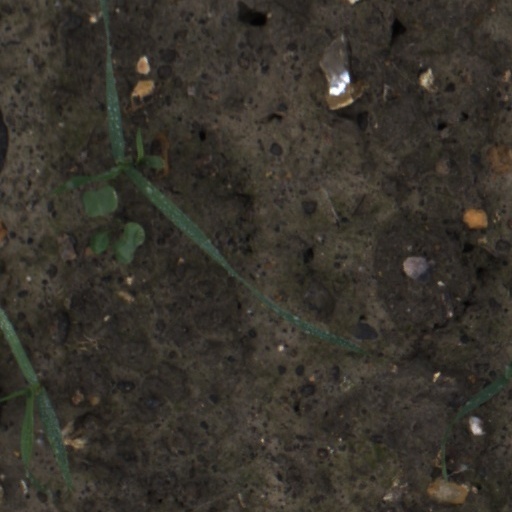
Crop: wheat